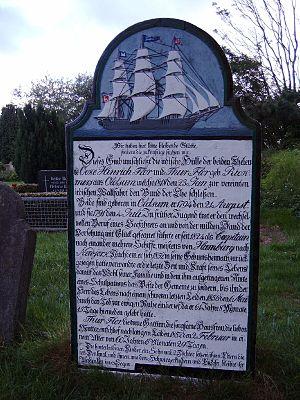
Süderende est une commune d'Allemagne, située dans le land du Schleswig-Holstein et l'arrondissement de Frise-du-Nord. Elle se situe sur l'île de Föhr.